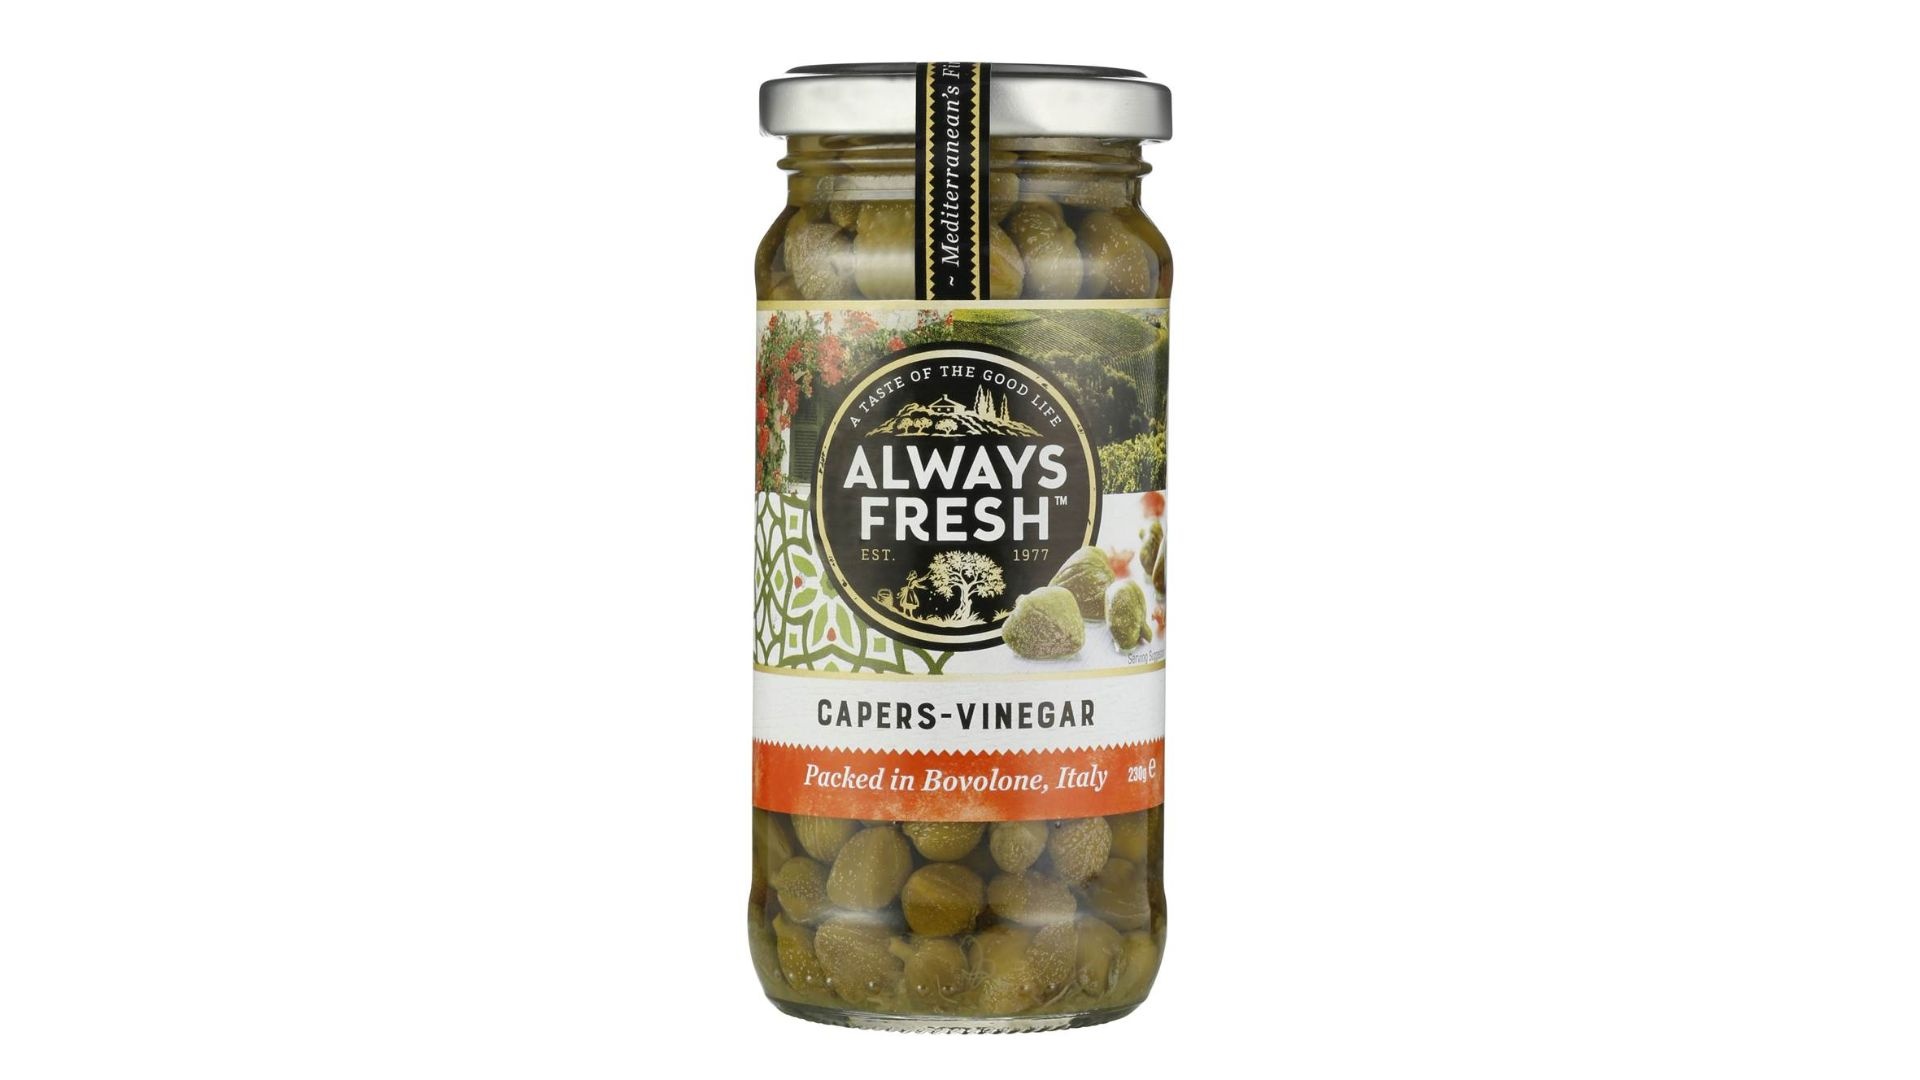
Always Fresh Capers Vinegar 230g
Brand: Press & Grocers Co.
Piquant capers preserved in vinegar to a time honoured tradition.
Category: Food, Beverages & Tobacco > Food Items > Condiments & Sauces > Olives & Capers > Capers